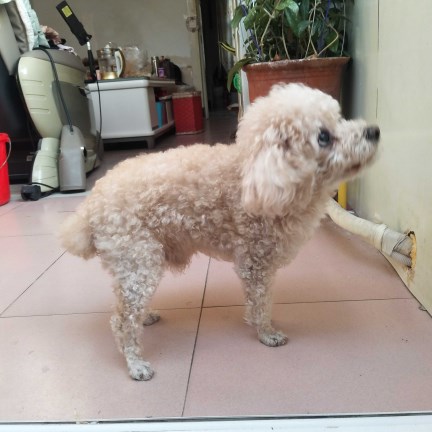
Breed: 7449-n000128-teddy